List of unmanned aerial vehicle applications

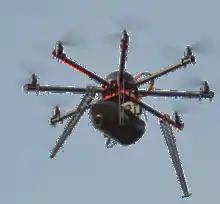
Interspect UAS B 3.1 octocopter for commercial aerial cartographic purposes and 3D mapping

UAVs avoid potential diplomatic embarrassment when a manned aircraft is shot down and the pilots captured.